Contestado War

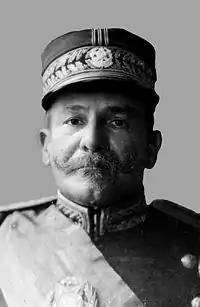
Marshal Hermes da Fonseca, President of Brazil

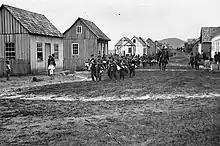
Infantry of the Police Corps marching towards the battle. Commander João Gualberto (mounted on the horse), leading the troop, was killed in combat soon after the photograph

The Brazilian government, then led by Marshal Hermes da Fonseca who was responsible for the policy of military interventions in other states in order to eliminate political adversaries, decided to send federal troops to that region in order to quell the rebellion.